NWA Georgia Tag Team Championship

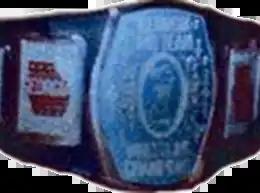
Previous version of the NWA Georgia Tag Team Championship belt

The NWA Georgia Tag Team Championship was the top tag team championship in Georgia Championship Wrestling from 1968 to 1980, when it was replaced with the NWA National Tag Team Championship.